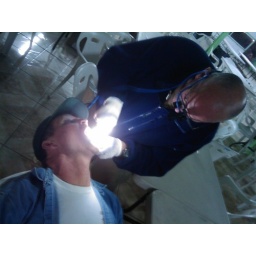
Site 14 outside Tecate Mexico building a house by the TKA students.